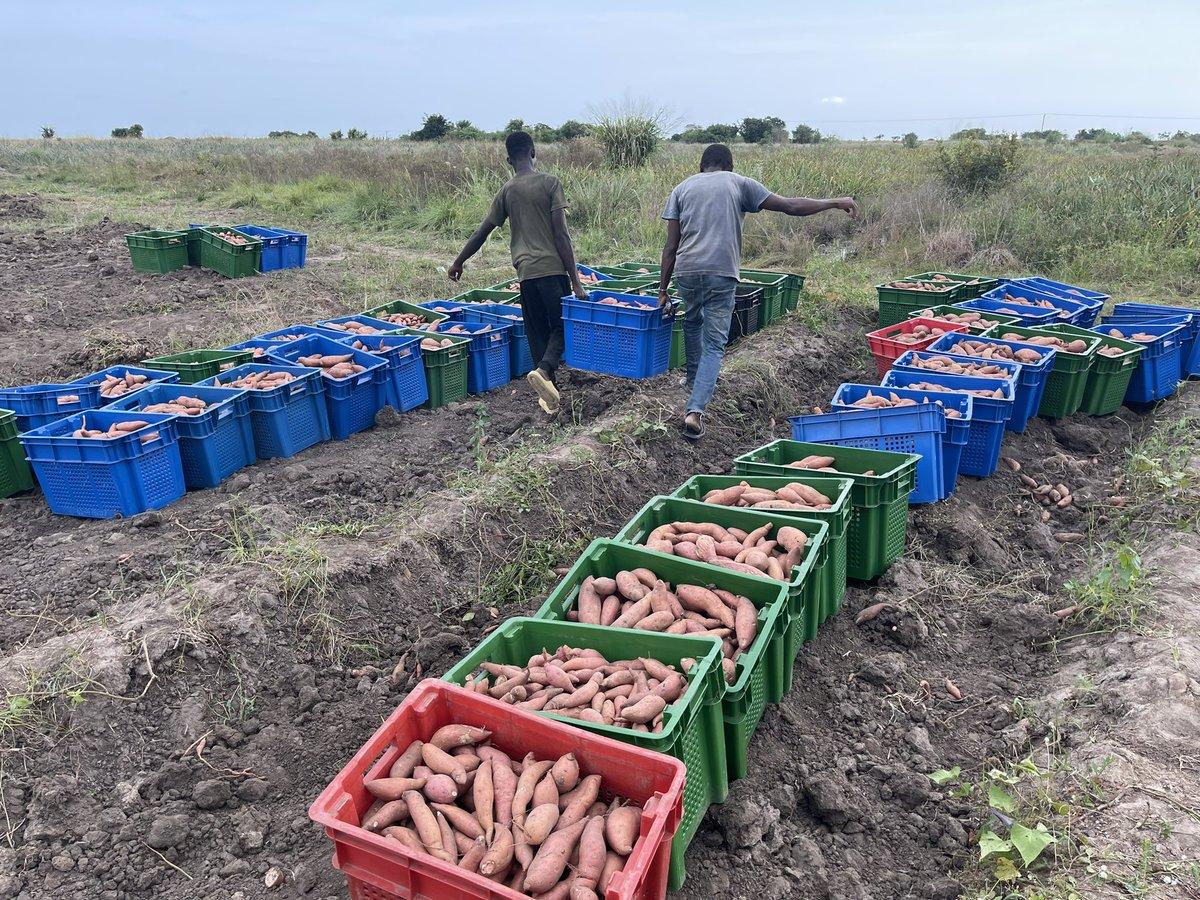
Wakulima wawili wa kiume wakiwa katika shamba lililopandwa zao la viazi vitamu, ambapo wanafanya shughuli za uvunaji kwa kuvichimbua chini na kupanga kwenye makreti ili kupelekwa kuuzwa.